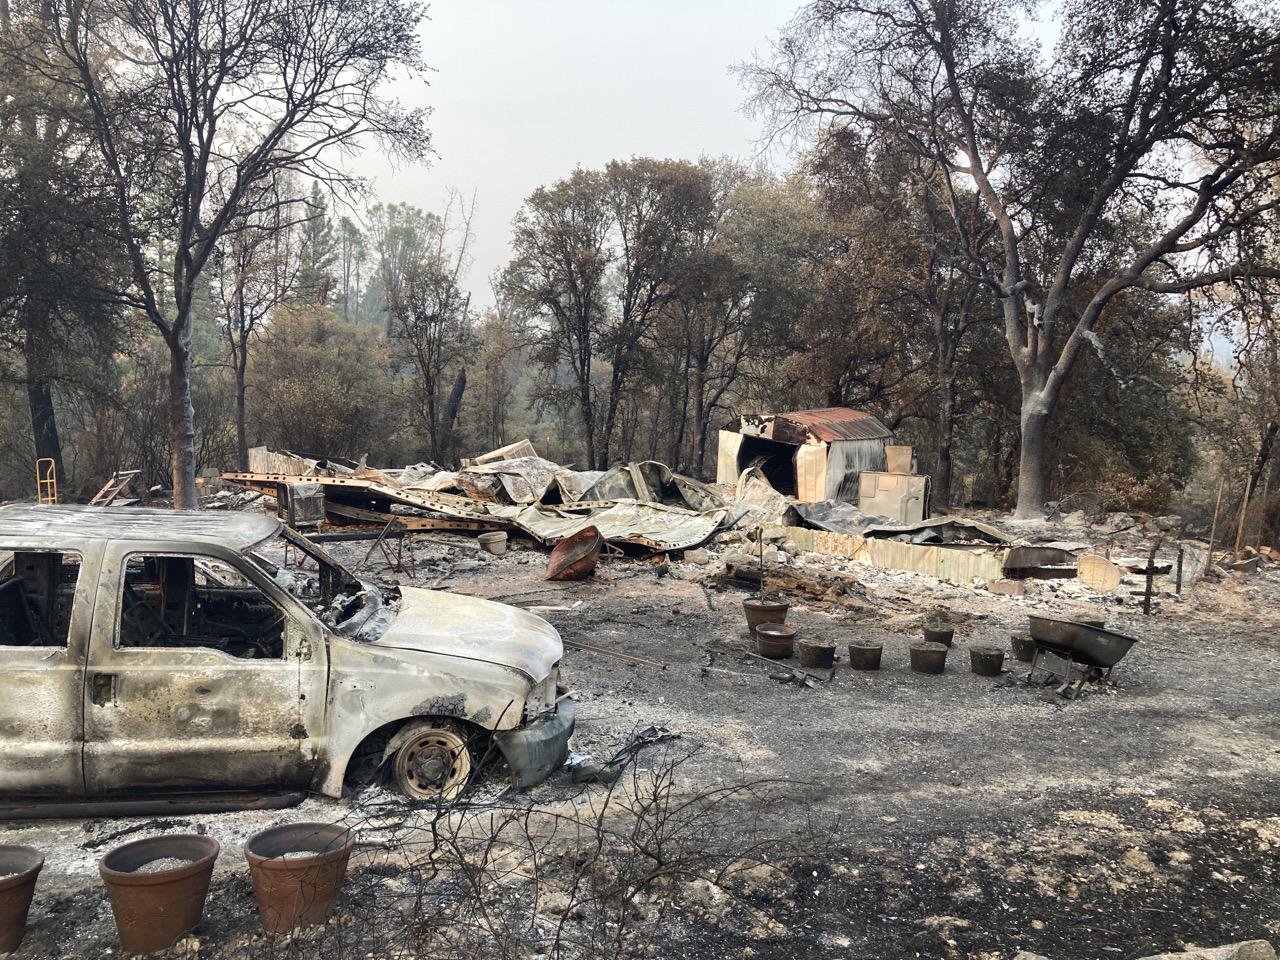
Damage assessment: destroyed